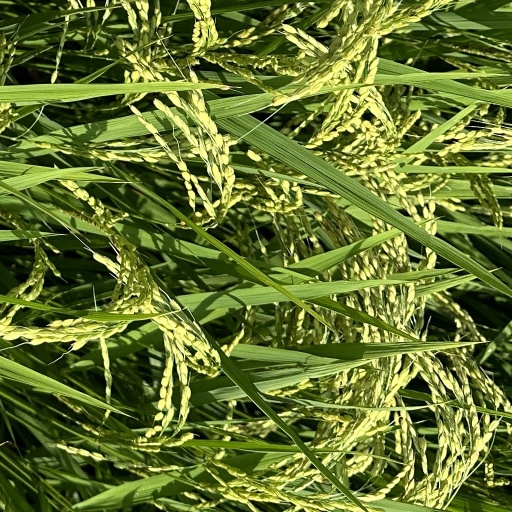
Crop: rice